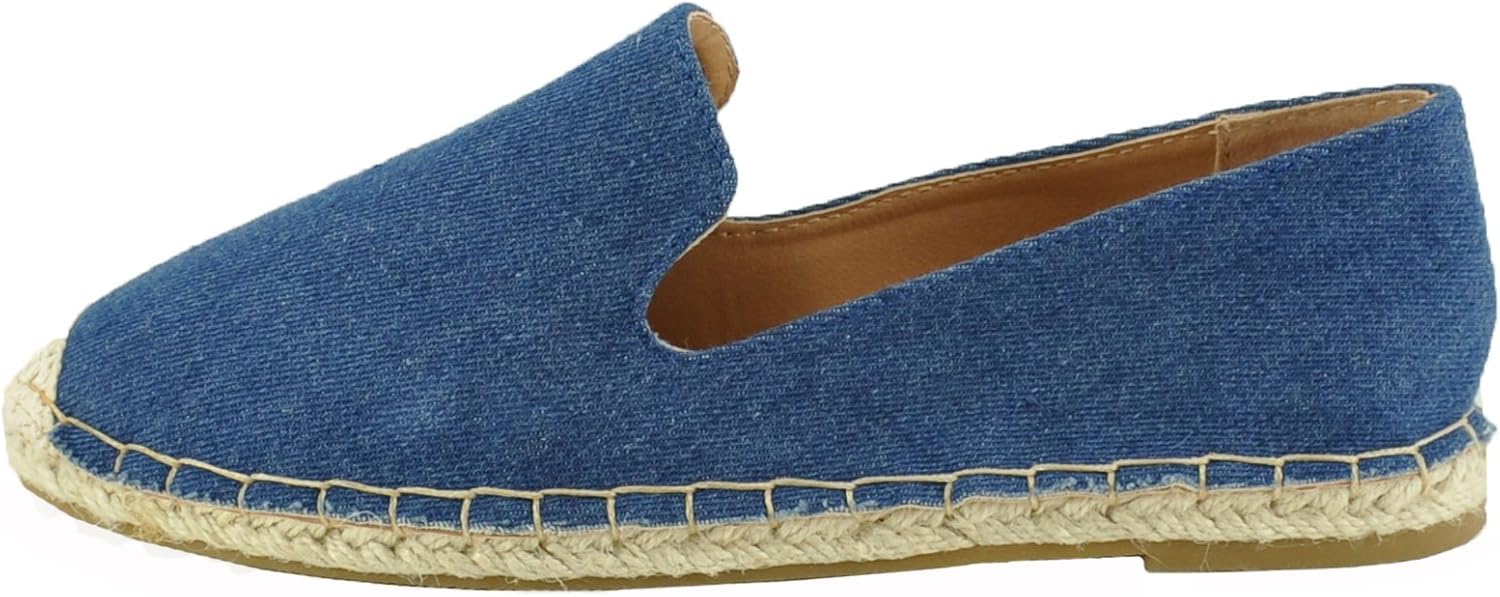
BAMBOO Saturday 35x Almond Toe Espadrille Flats
Category: AMAZON FASHION
Style is on the rise with these incredibly versatile and adorable espadrille flats by Bamboo called the Saturday 35X. Man made materials cup your heel, as a lightly padded insole cushions your every step, easy slip on style and a non-skid outsole, all providing a durable, securable and comfortable extended wear. Finished in a soft man-made snake upper, round toe jute capped construction with stitching accents and an espadrille trimmed sole that are sure to be your new summer favorite.
Features: Heel measures approximately 0.25 inches" | Heel Height: 0.25 inch, Width: Medium (B, M) | Style:Espadrilles , Occasion: Casual, Pattern:Snake | Soft man-made snake upper, round toe jute capped construction | Stitching accents and an espadrille trimmed sole | easy slip on style and a non-skid outsole